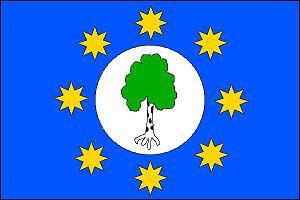
Březová est une commune du district et de la région de Zlín, en République tchèque. Sa population s'élevait à 510 habitants en 2017.